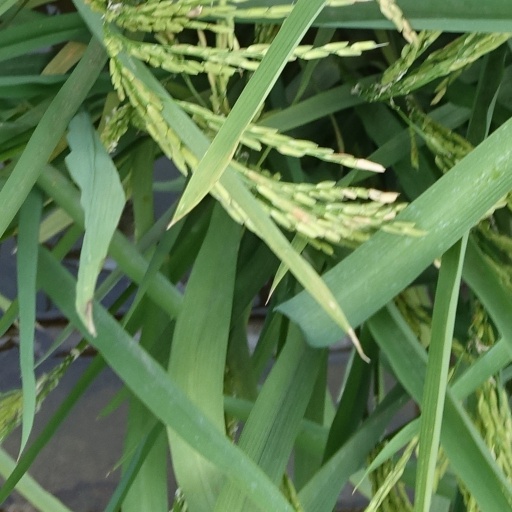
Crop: rice